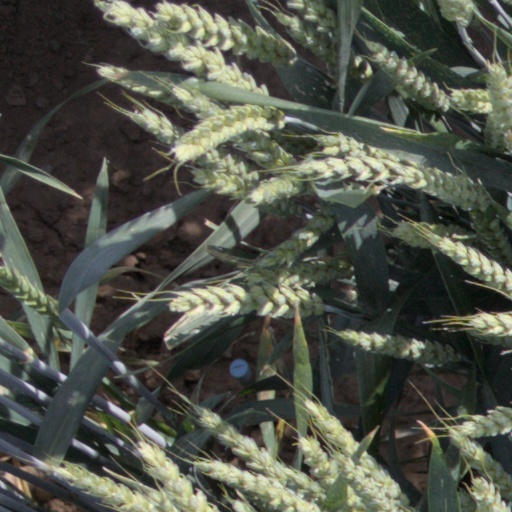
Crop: wheat